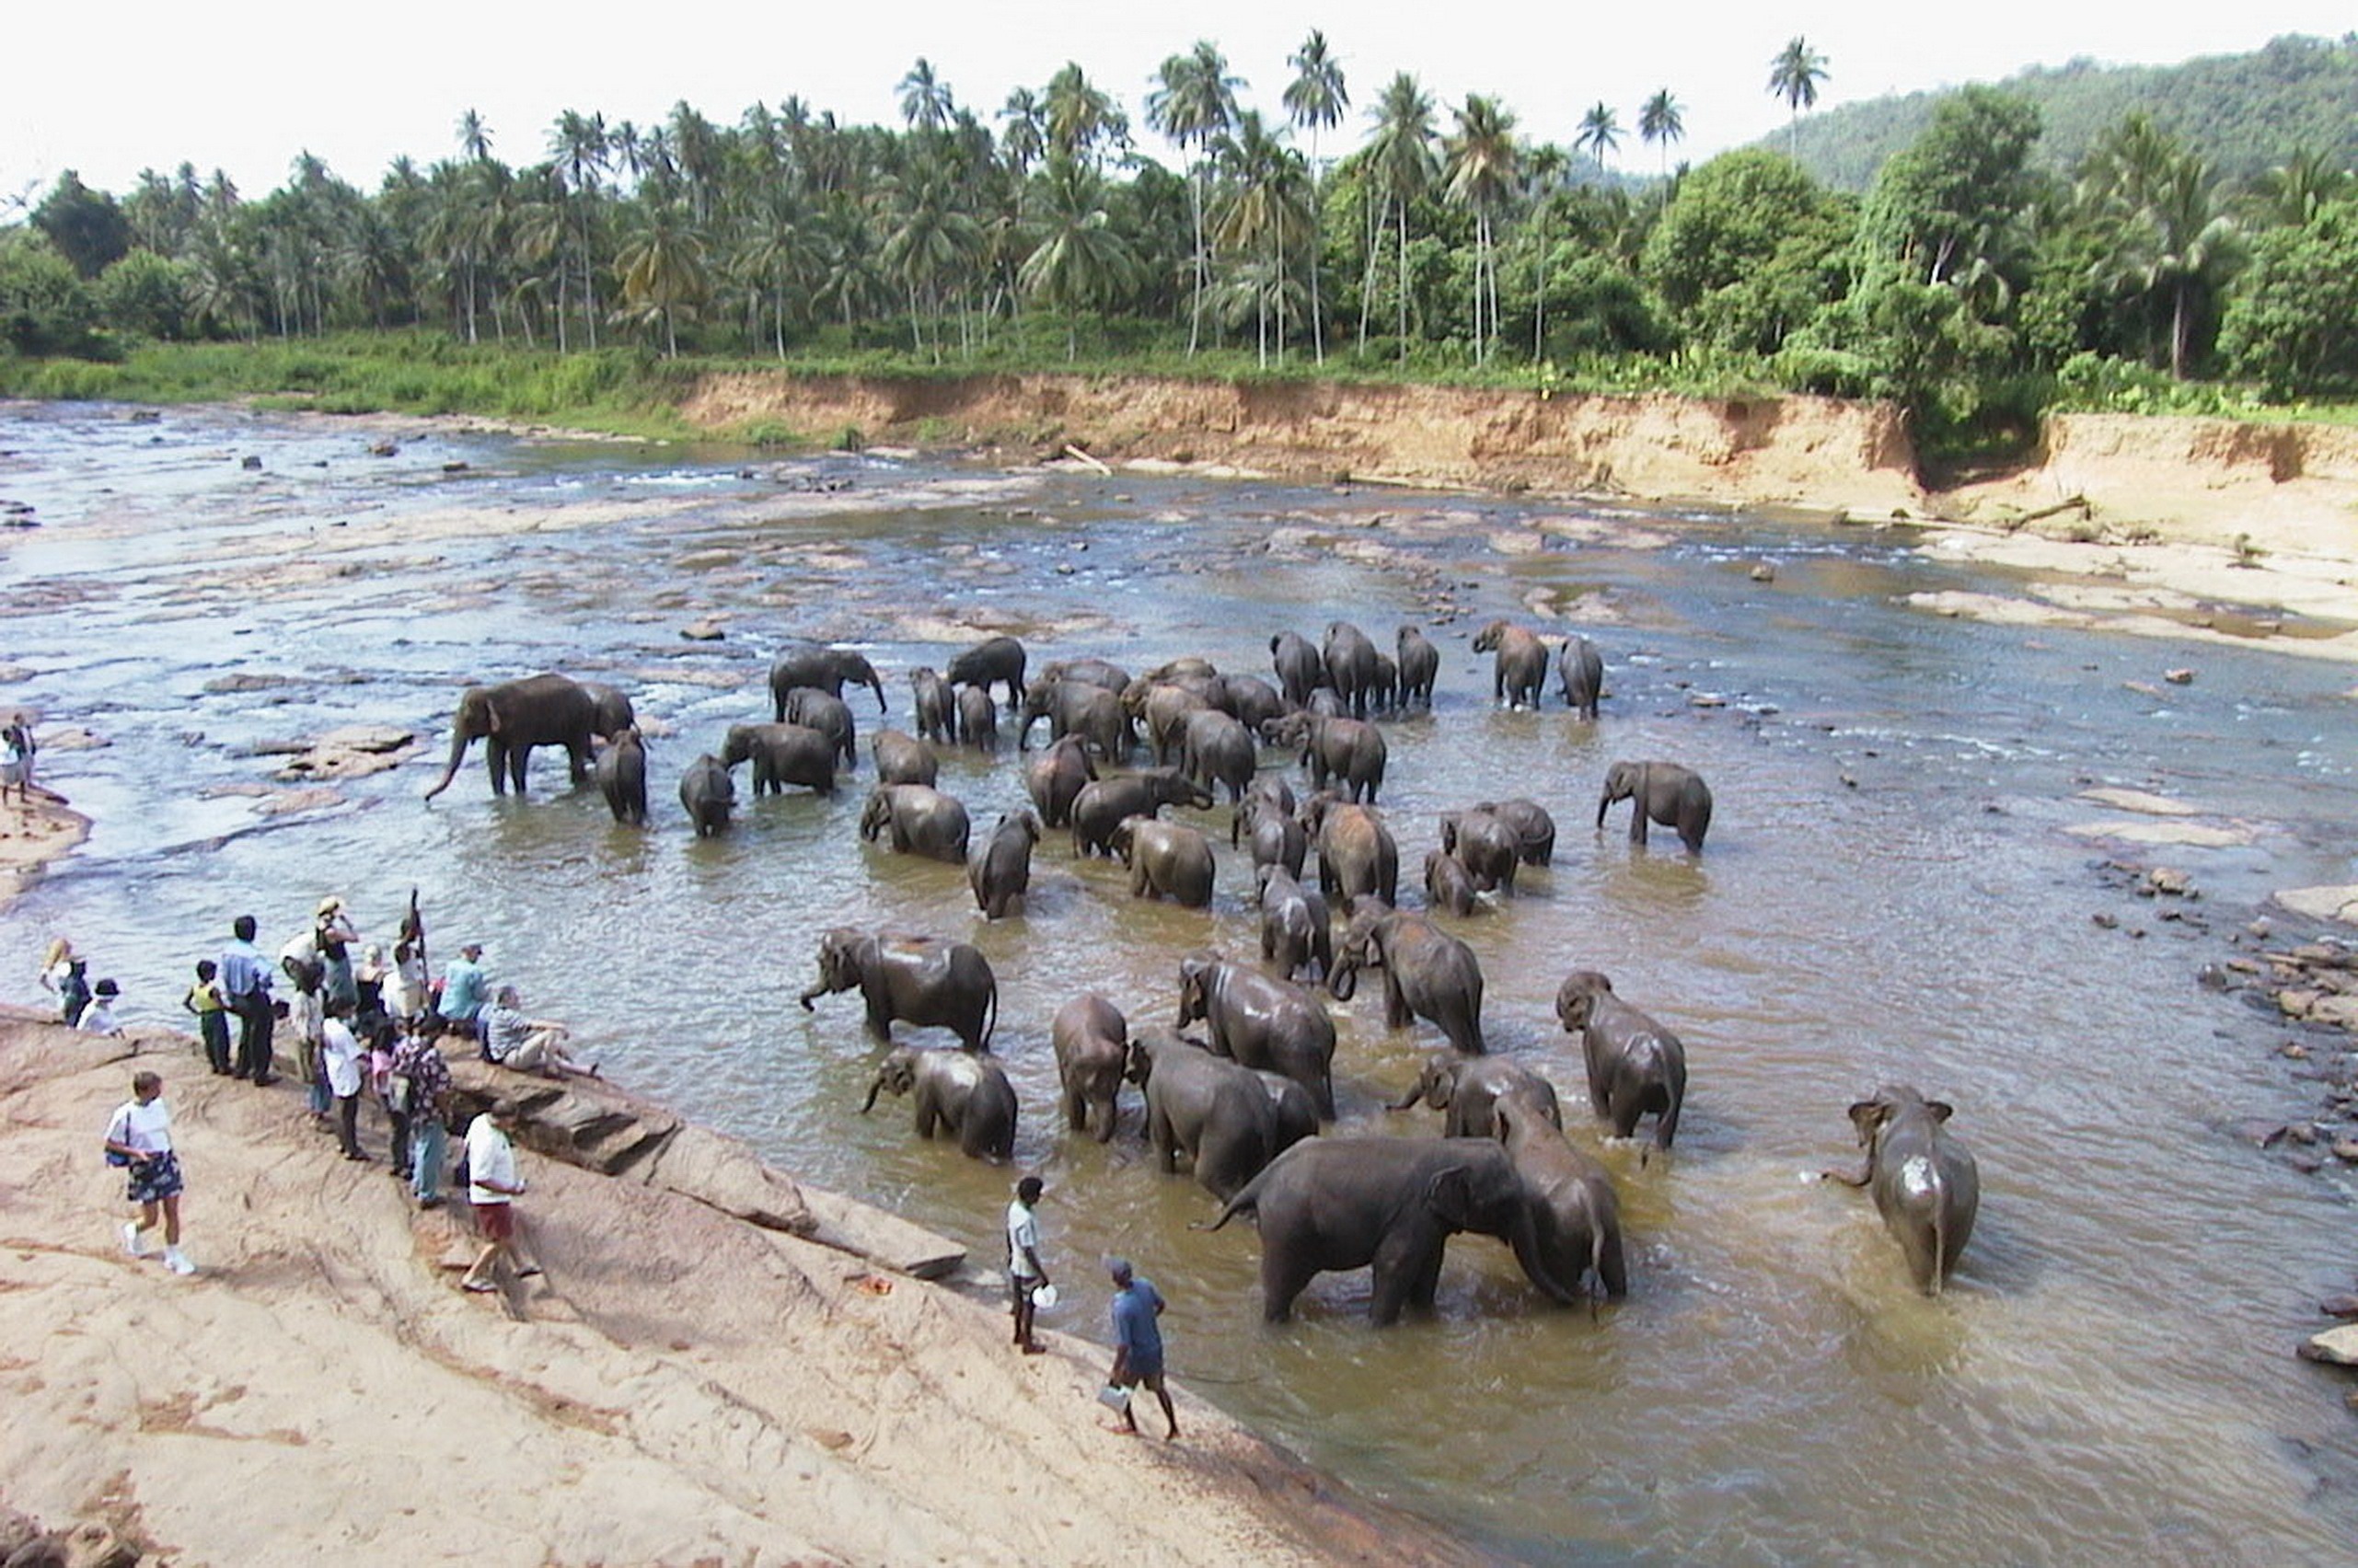
water, nature, wilderness, animal, wildlife, wild, environment, herd, mammal, elephant, outdoors, zoology, species, safari, sri lanka, elephants, water buffalo, elephants and mammoths, pinnawella